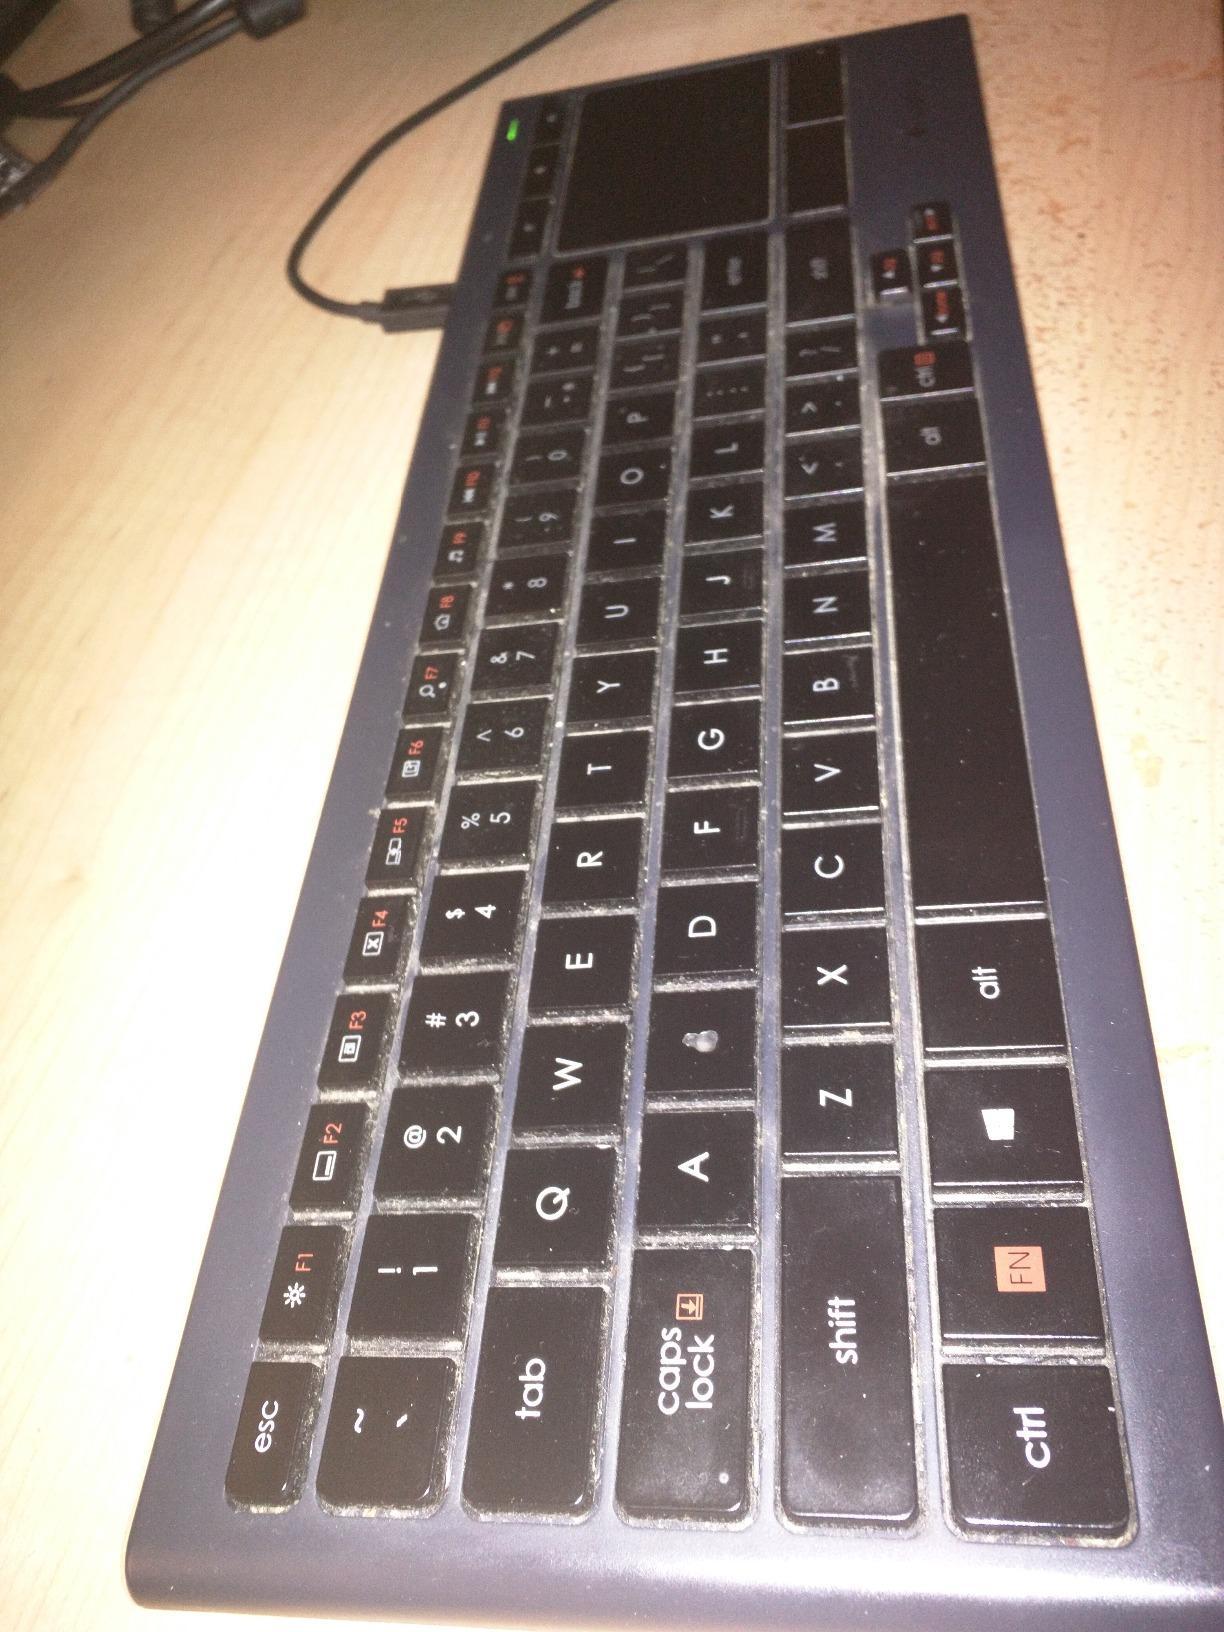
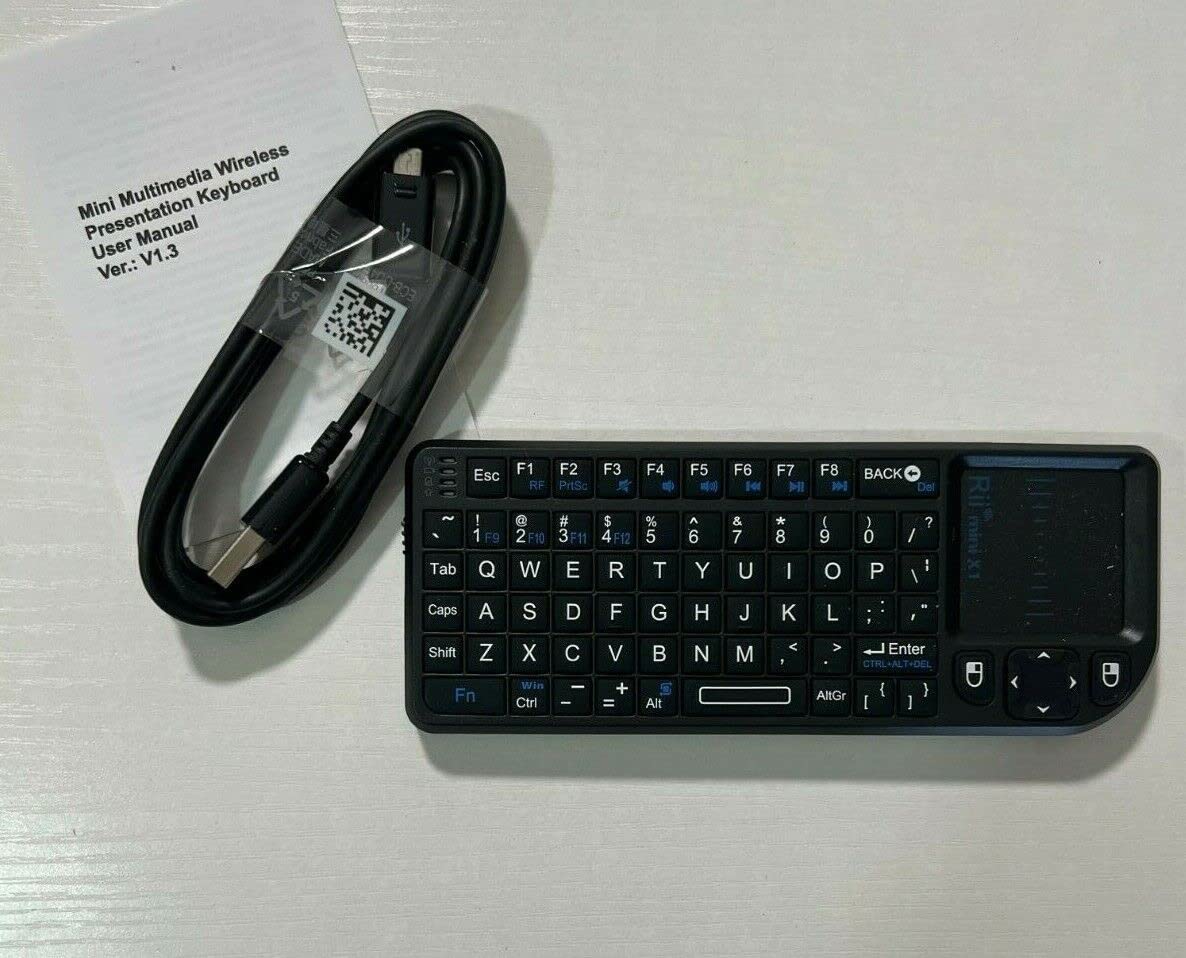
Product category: keyboard
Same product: no